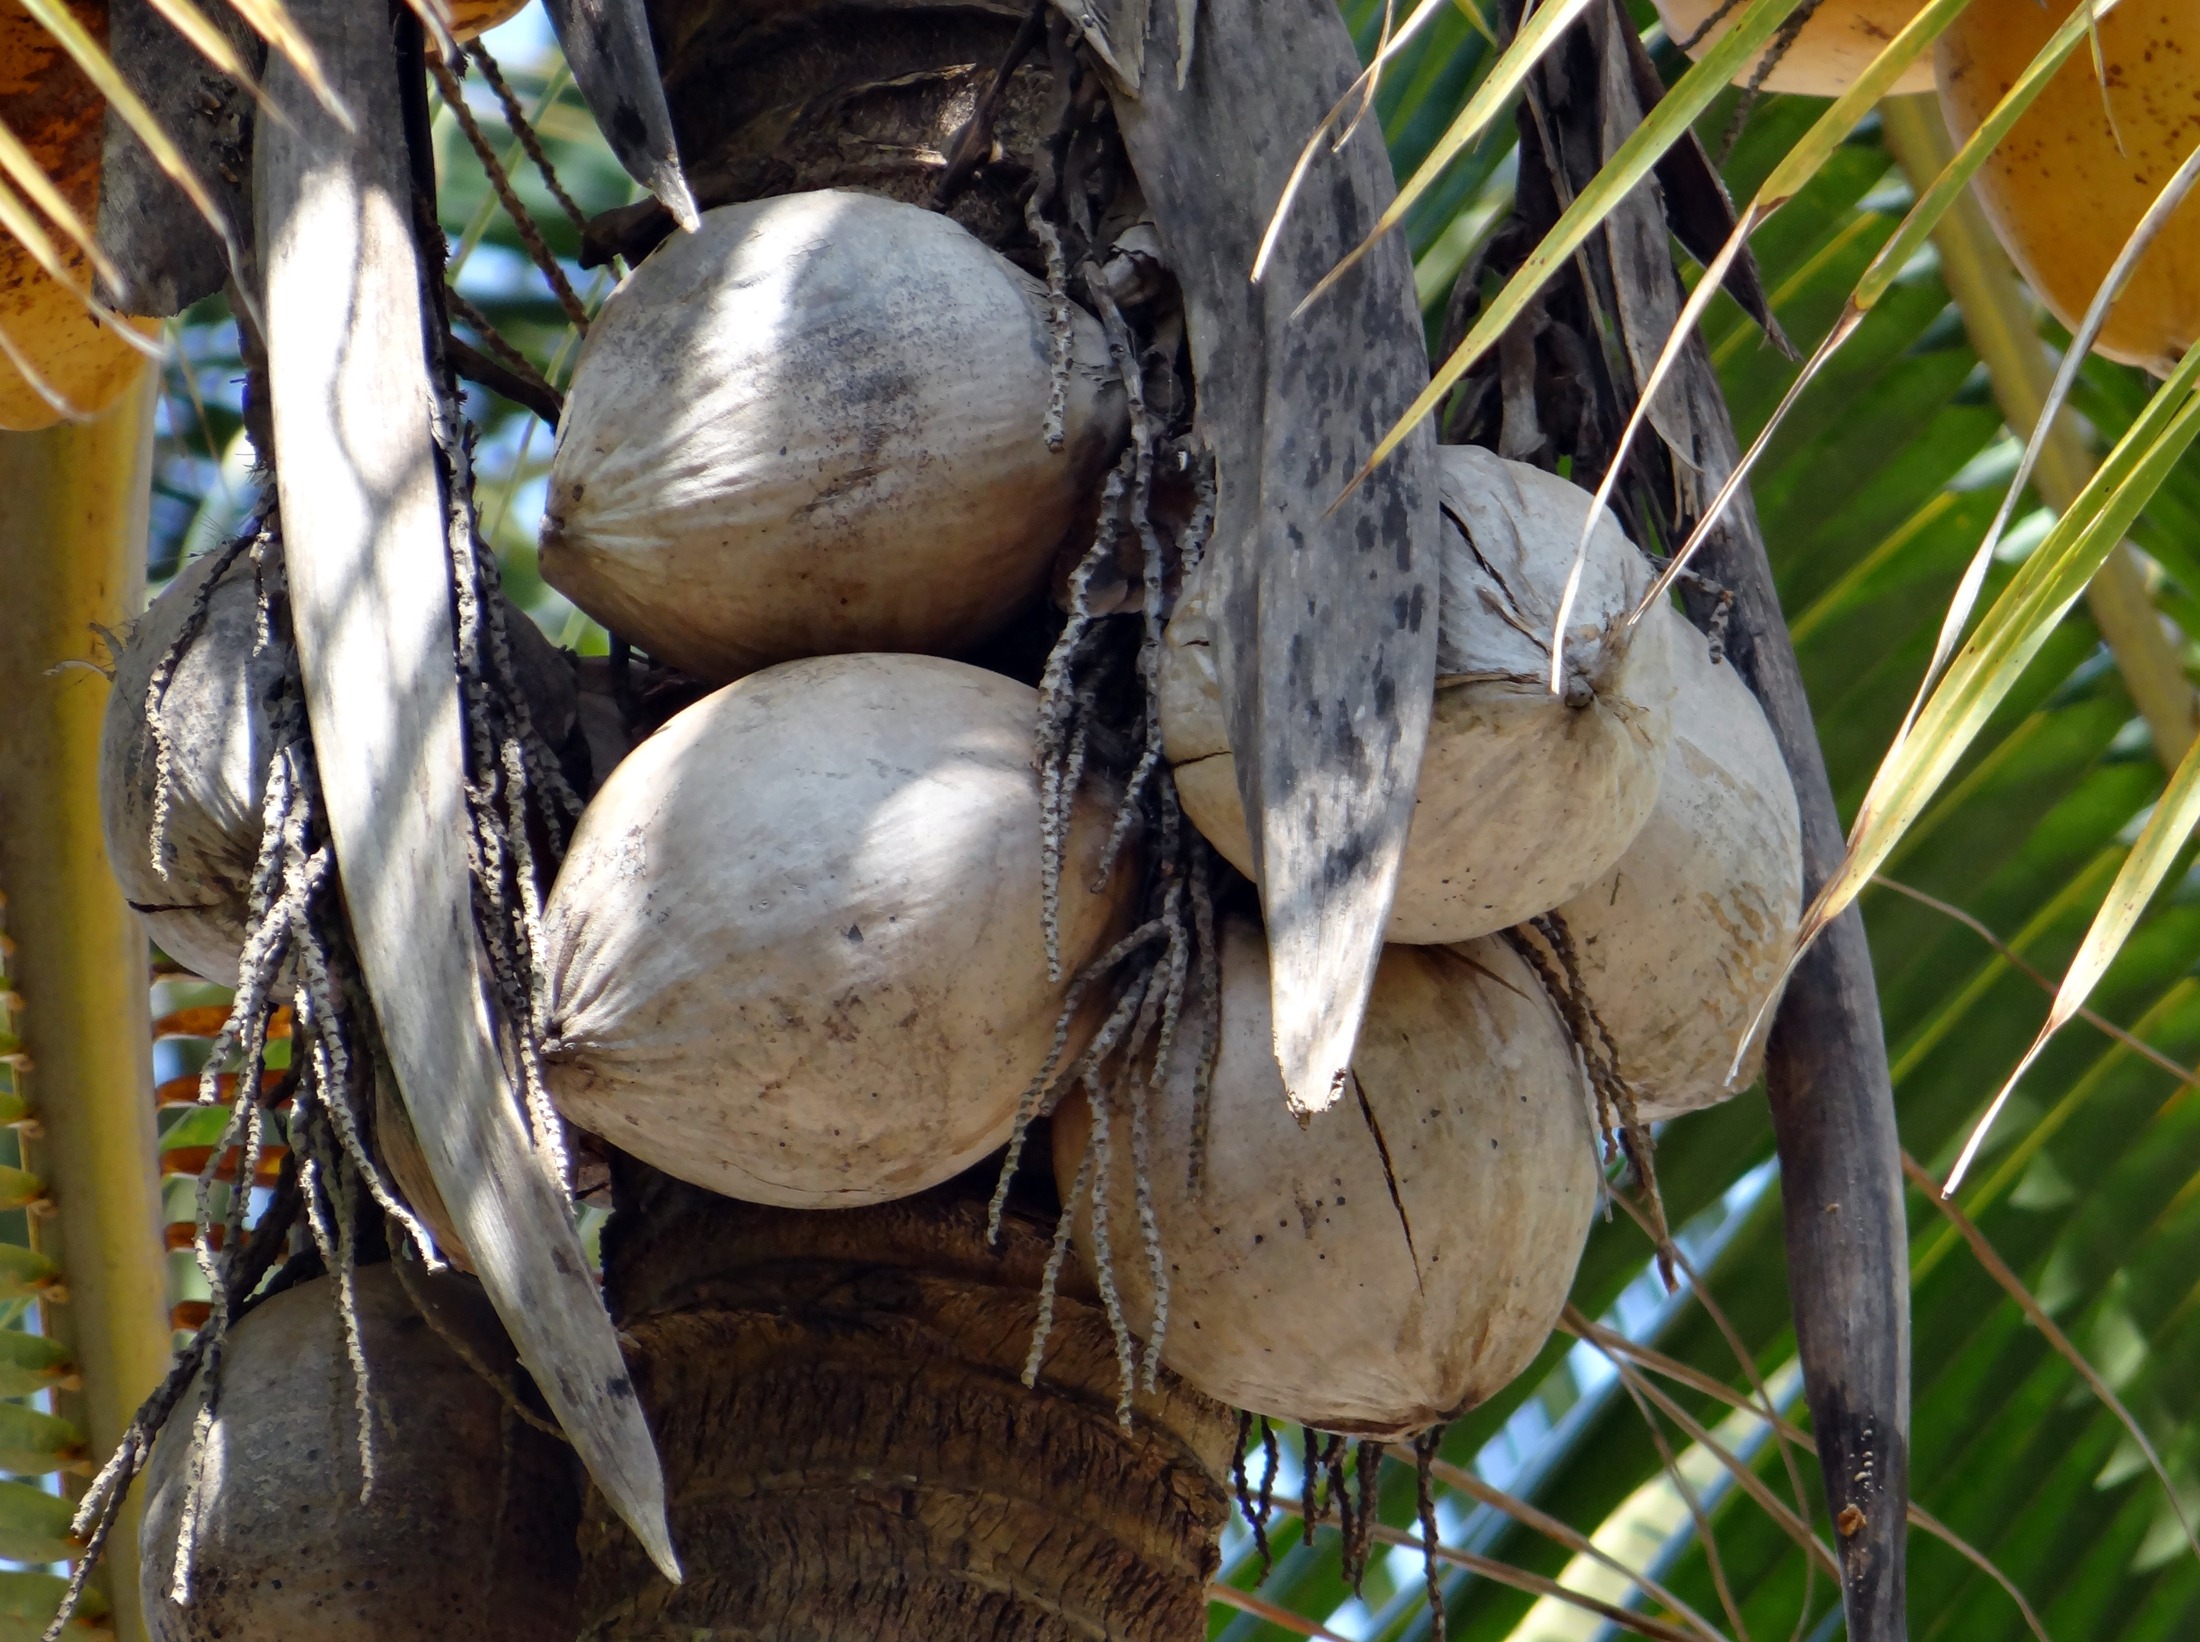
tree, wood, leaf, wildlife, food, produce, flora, fauna, coconut, india, coconuts, coconut tree, coconut shell, cocos nucifera, tree dried